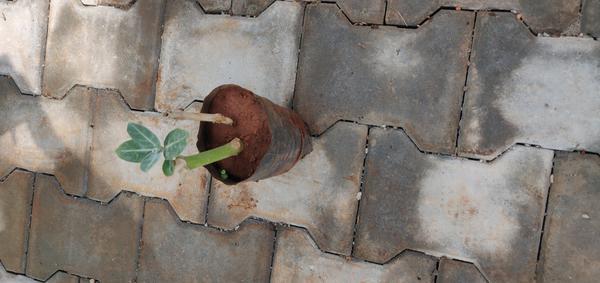
Plant: Ekka